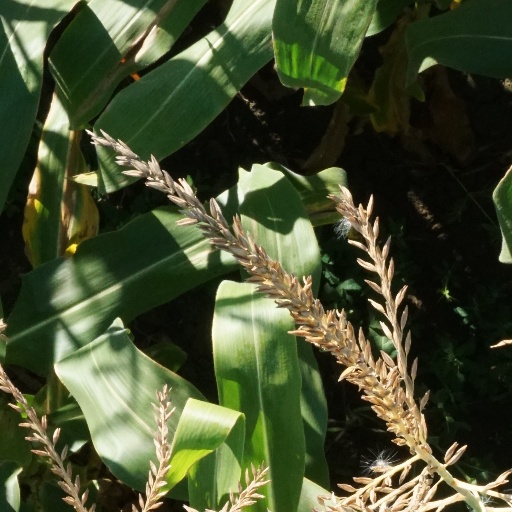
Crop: maize; corn